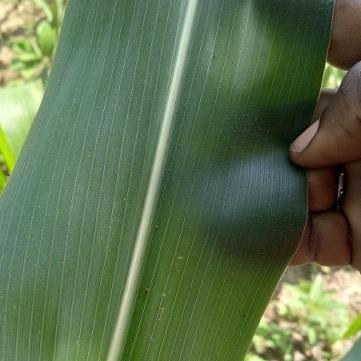
Crop: Maize
Condition: healthy-leaf